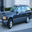
Label: automobile